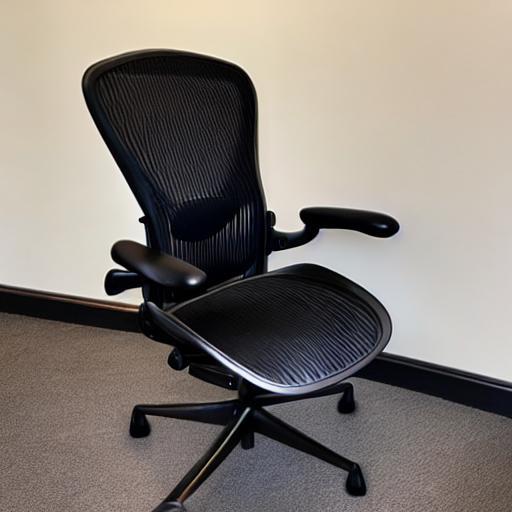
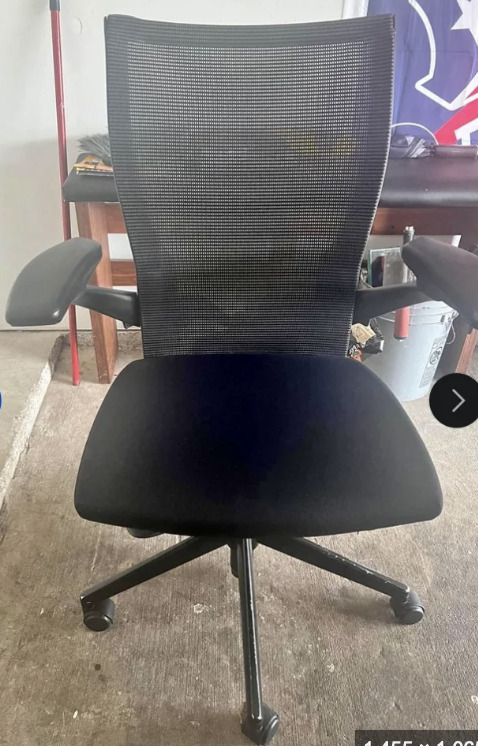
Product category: items_chair
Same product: no